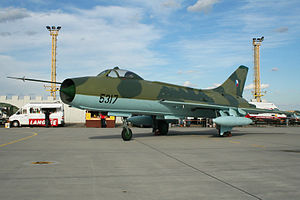
Sukhoj Su-7 / Operatører / Tidligere operatører
En Su-7BM fra Tjekkoslovakiets luftvåben udstillet i 2012
Sukhoj Su-7 er et pilvinget supersonisk kampfly udviklet af det sovjetiske designbureau OKB Sukhoj i 1955. Flyet var oprindeligt udviklet som et taktisk jagerfly, der skulle operere i lav højde, men flyet var mindre succesfuldt i den rolle. En videreudvikling, Su-7B, blev udstyret som jagerbomber og opnåede imidlertid stor succes og blev Sovjetunionens primære jagerbomber og angrebsfly i 1960'erne. Su-7 blev produceret i 1.847 eksemplarer mellem 1957 og 1972 og blev eksporteret til flere lande De fleste producerede eksemplarer var Su-7B varianten.